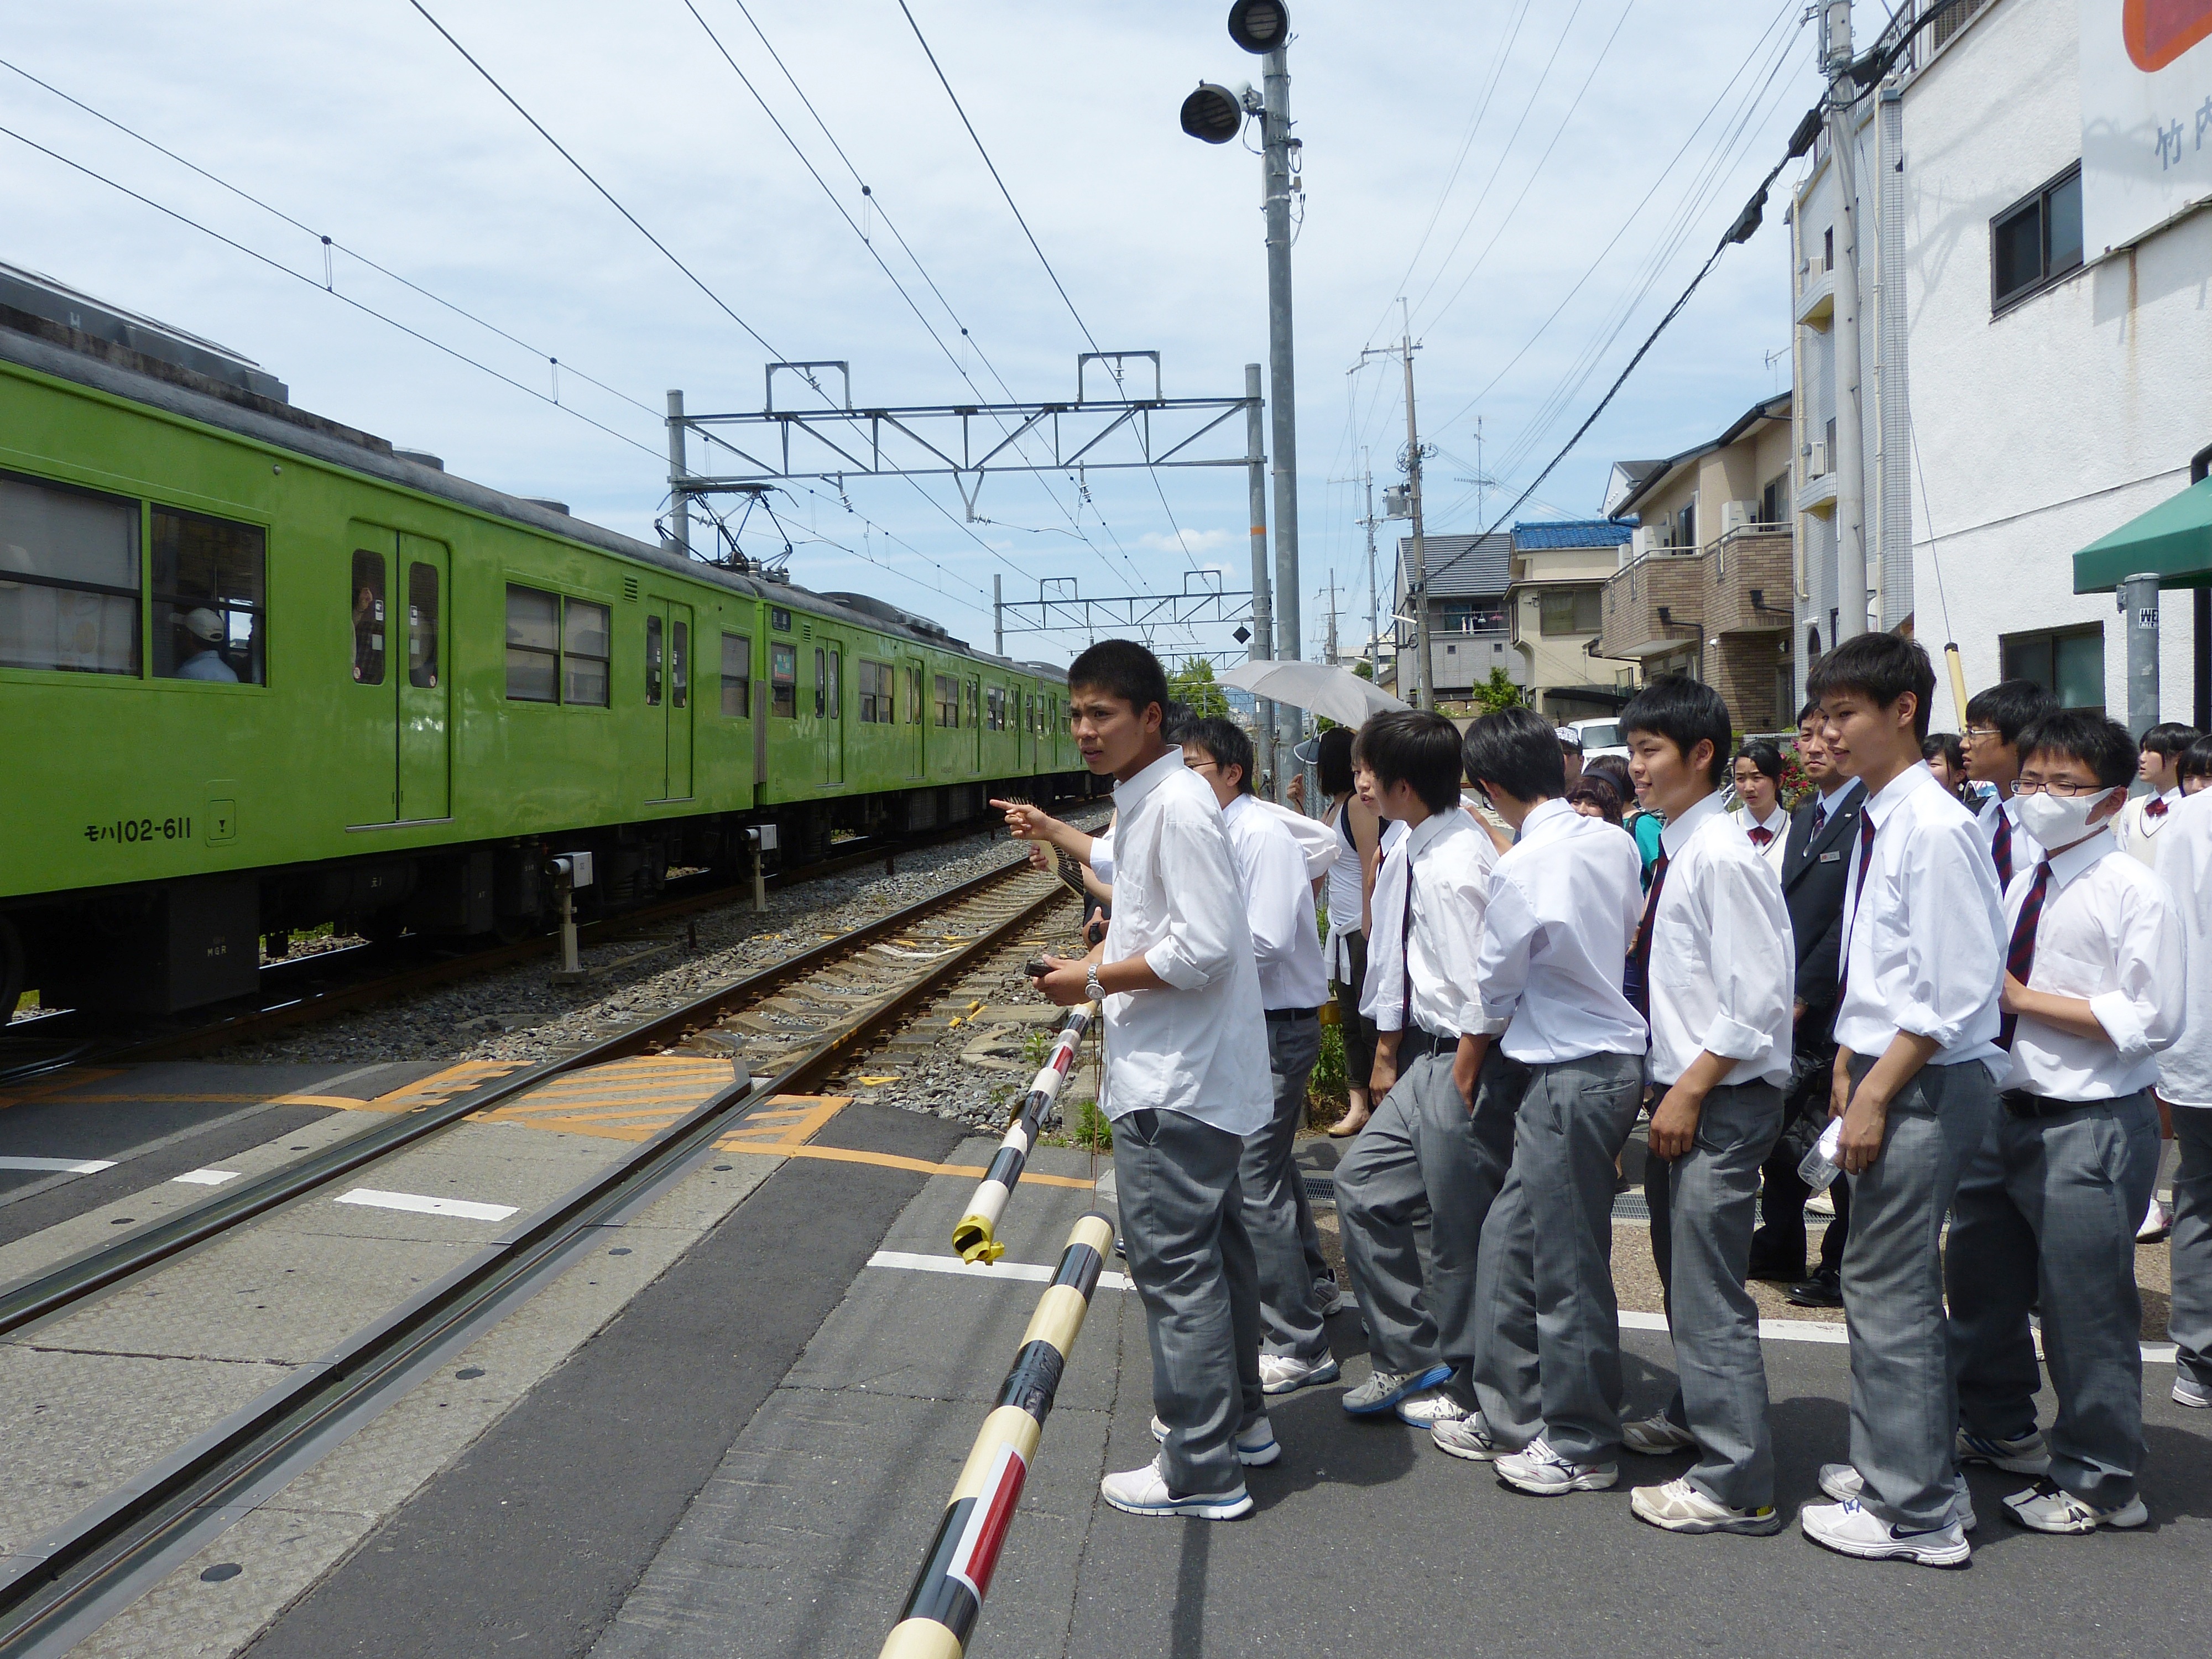
track, railway, train, transport, standing, waiting, young, green, vehicle, metal, japan, lane, public transport, students, teenagers, japanese, rails, boys, uniform, halt, residential area